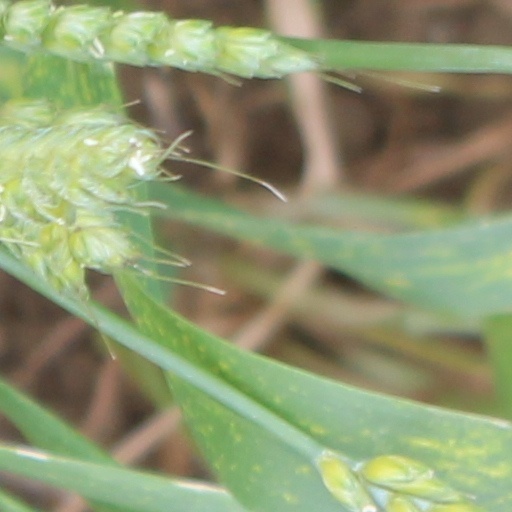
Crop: wheat